Cloverlea

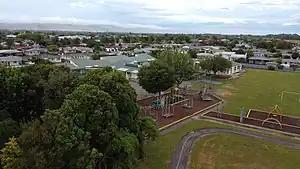
Cloverlea Primary School

Cloverlea is a suburb of Palmerston North, New Zealand. The suburb is located in the north-western part of town. Its boundaries are currently between Rangitikei Line and Gillespies Line.